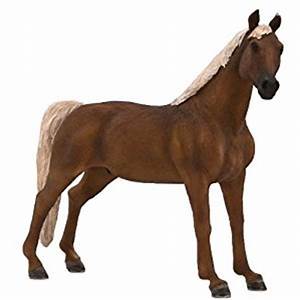
Label: cavallo